Rocco Petrone

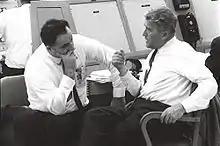
Petrone (l) and Wernher von Braun talk during preparations for the 1965 A-104 (SA-8) Saturn 1 launch at LC-37

From 1973 to 1974, Petrone served as the first non-German administrator of the Marshall Space Flight Center, after Wernher von Braun and Eberhard Rees. At the time NASA was undergoing budget cutbacks, and his tenure was marked with many reassignments or firings.